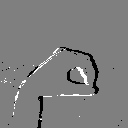
ASL letter: o